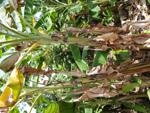
Label: xamthomonas